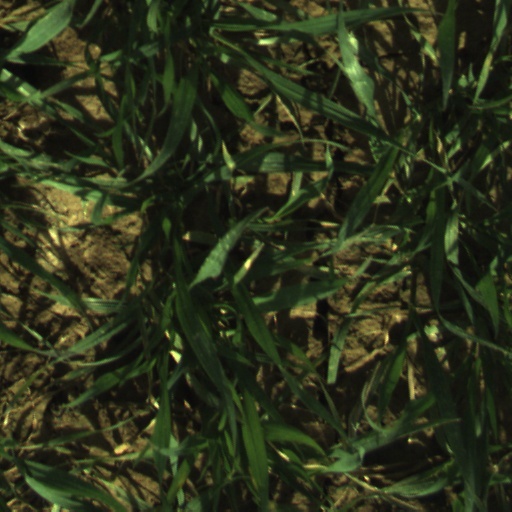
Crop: wheat